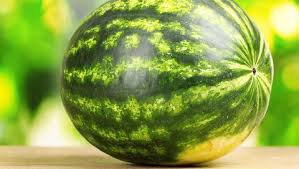
Label: Watermelon